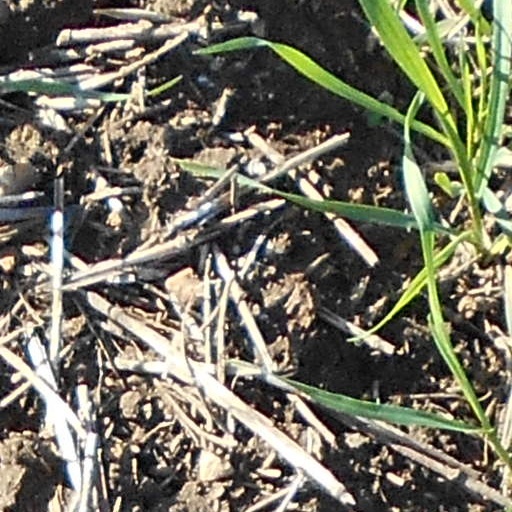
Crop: wheat